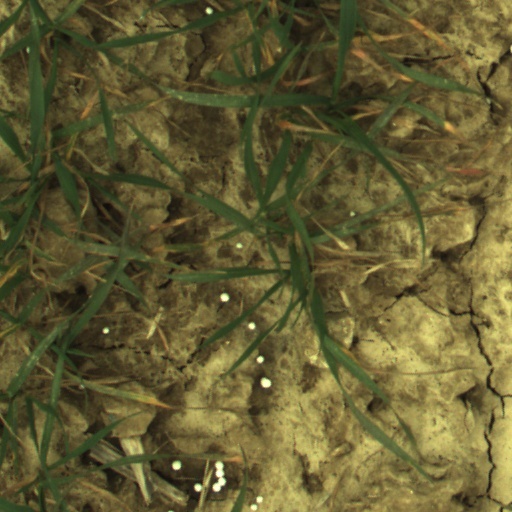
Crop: wheat